Jean Ébrard, Seigneur de Saint-Sulpice

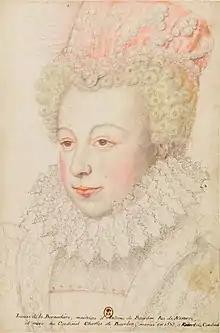
Marguerite, daughter of Catherine and sister of Charles

During May 1564, the Pope declared that the French king enjoyed precedence over the Spanish king in the Papal court. This was justified on the grounds of the Frankish conversion to Christianity and how ancient the kingdom was. There was debate as to how to respond to this insult in Spain and it was agreed not to make an official response. Philip would however recall his ambassador from Rome. Saint-Sulpice found the king's silence on the matter greatly troubling. Álava meanwhile observed the fear in the French court that despite the confirming of their privilege it was even more fragile than it had been before. As a result, Saint-Sulpice did not see fit to justify the Papal decision and the matter was left to rest. The ambassador opined back to the French court that the best approach to the situation was to take an approach of modesty. Catherine concurred.